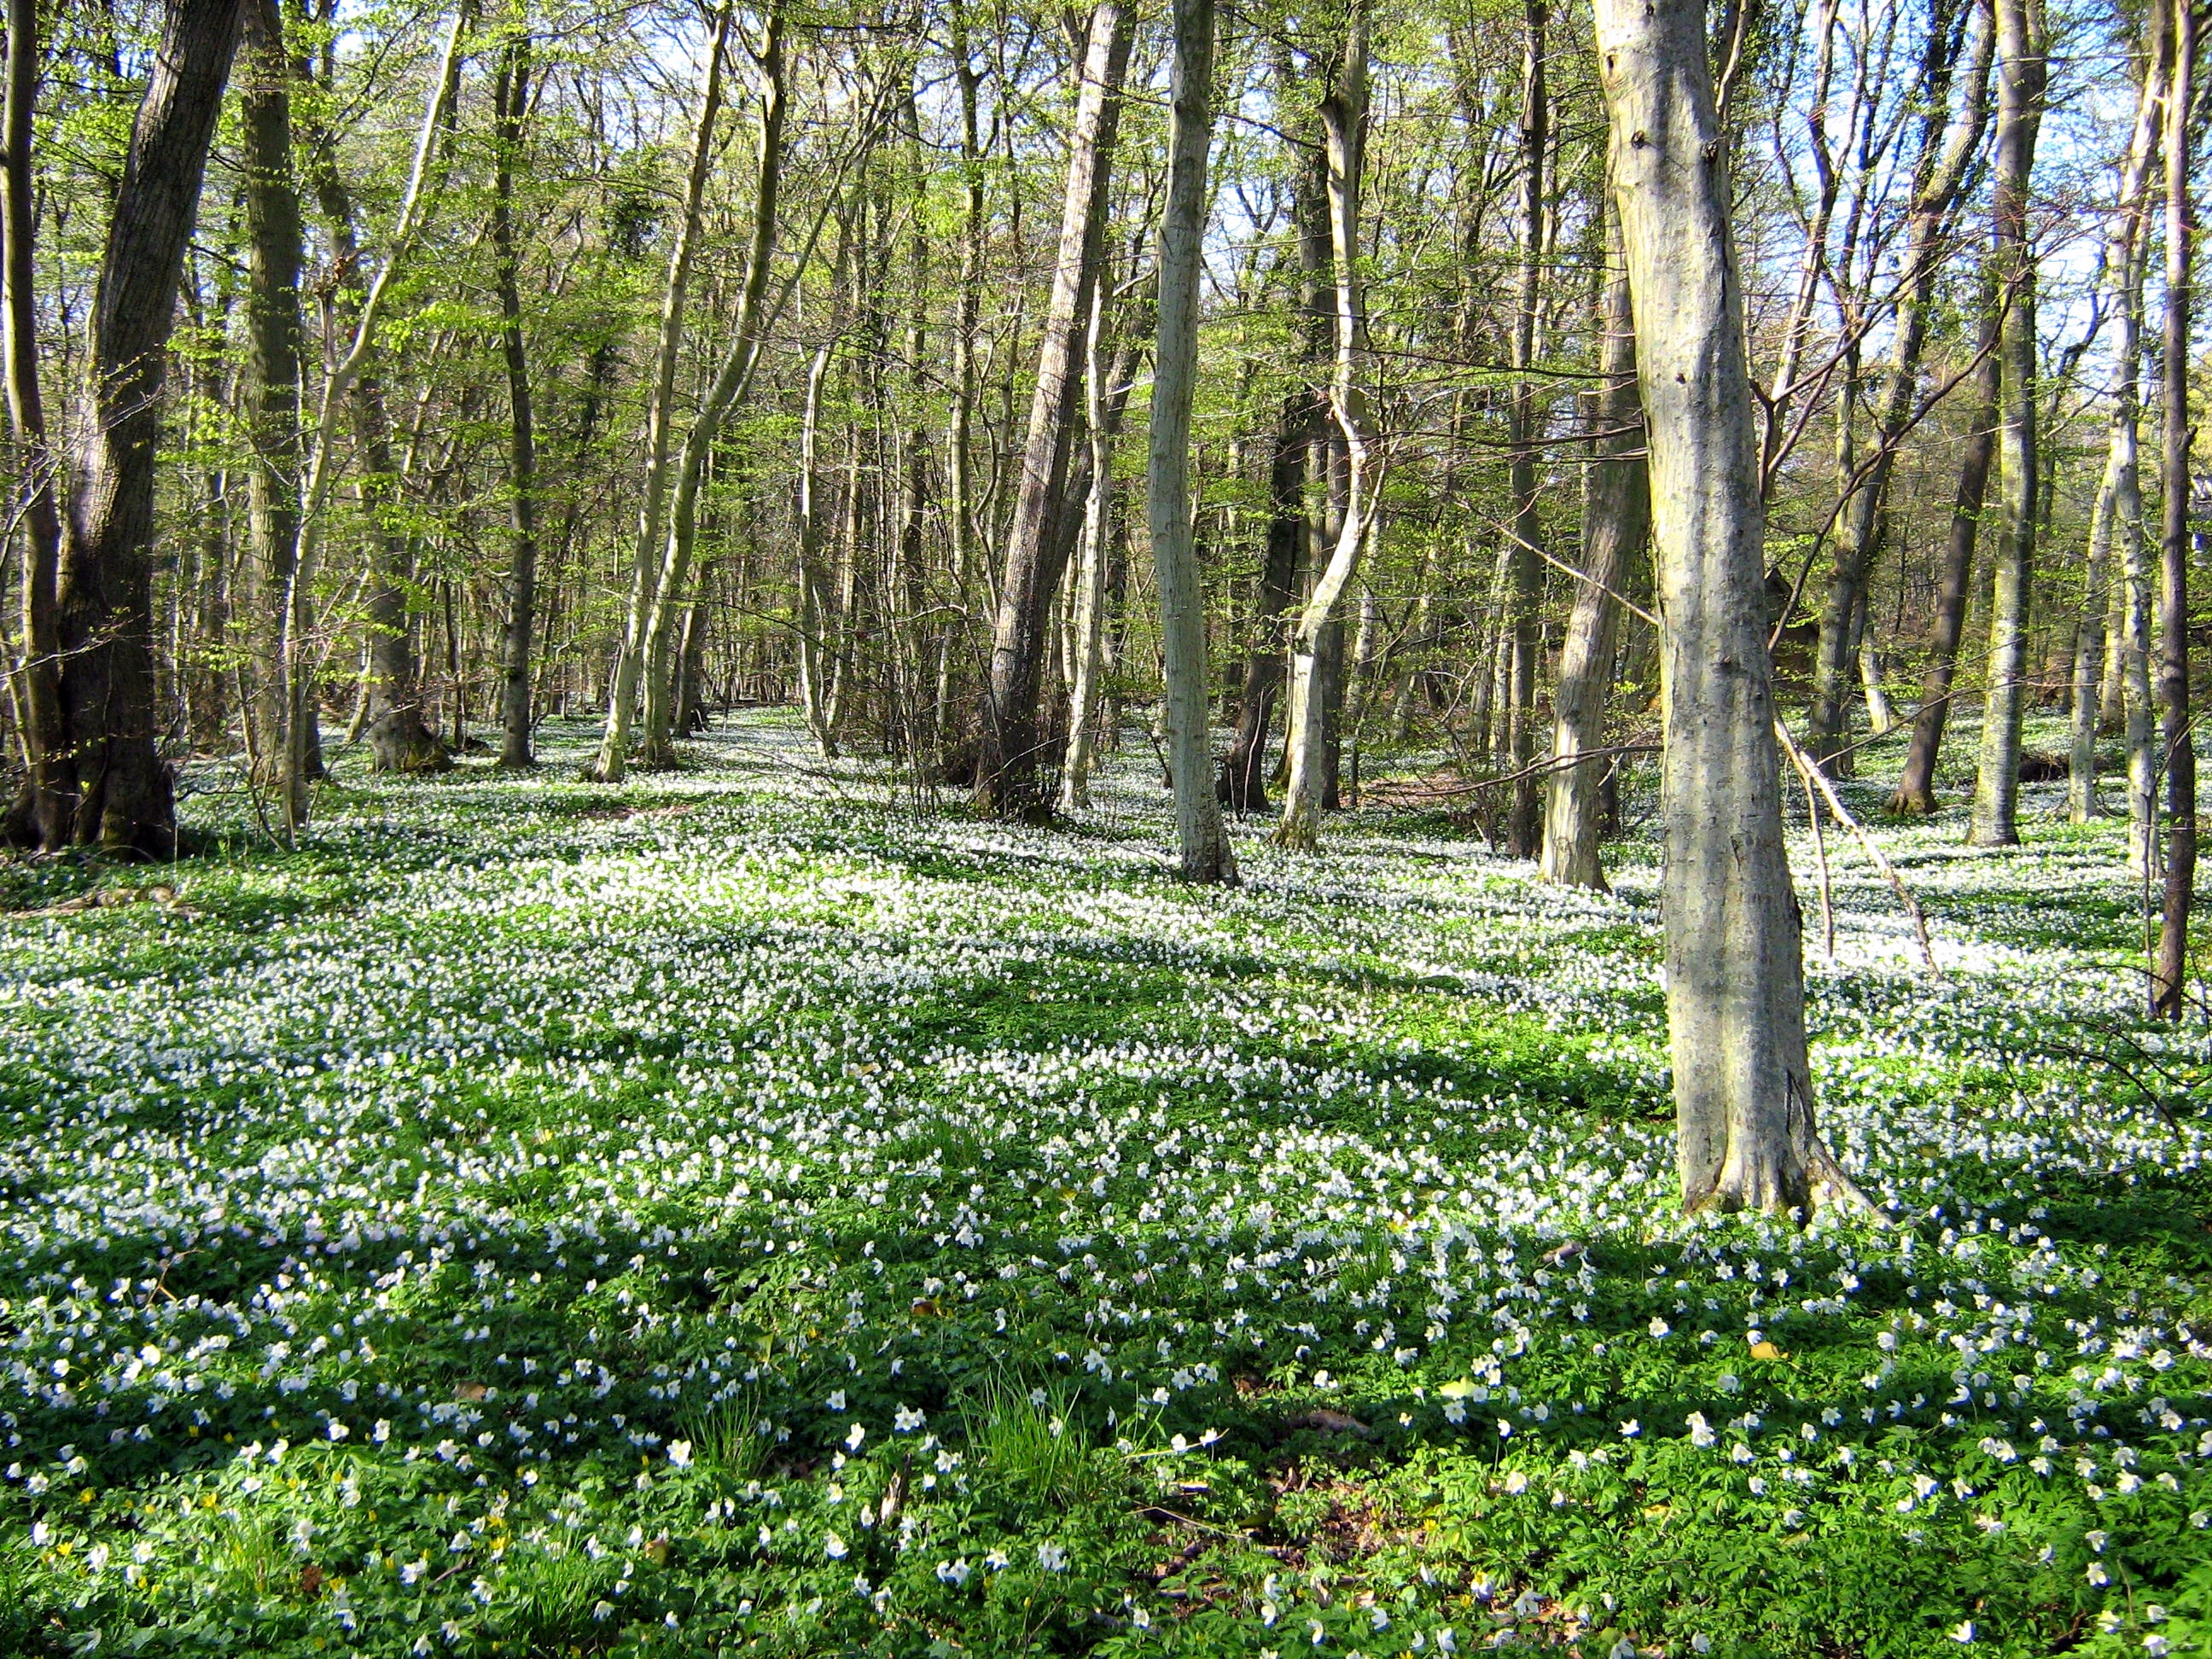
landscape, tree, nature, forest, grass, plant, meadow, countryside, leaf, flower, country, summer, rural, spring, green, botany, trees, woods, outside, shrub, deciduous, wetland, wildflowers, plantation, denmark, grove, woodland, habitat, ecosystem, flowering plant, biome, natural environment, woody plant, temperate broadleaf and mixed forest, temperate coniferous forest, land plant